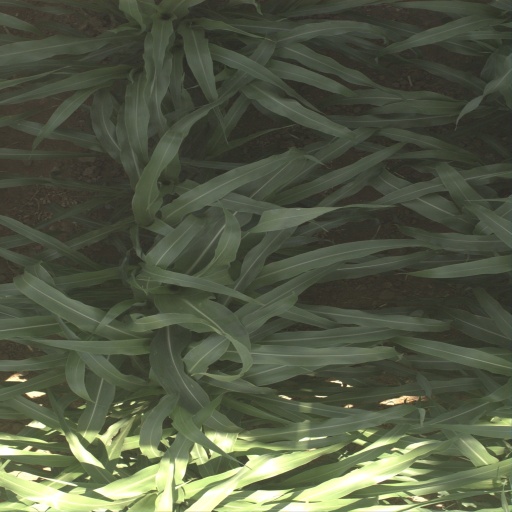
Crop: sorghum